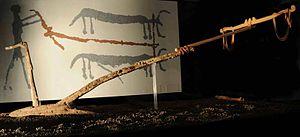
La culture de Polada s'est développée au début de l'Âge du Bronze durant la fin du IIIᵉ millénaire av. J.-C. et le début du IIᵉ millénaire av. J.-C. dans toute l'Italie du Nord, notamment en Lombardie, Veneto et Trentin.